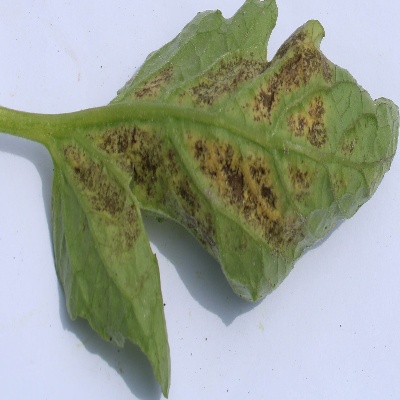
Crop: Tomato
Condition: septoria leaf spot